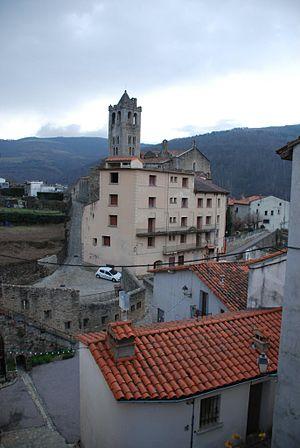
Église de Prats de Molló (Vallespir - Catalogne Nord) Español: Vista de la iglesia de Prats de Molló (Vallespir - Cataluña Norte)